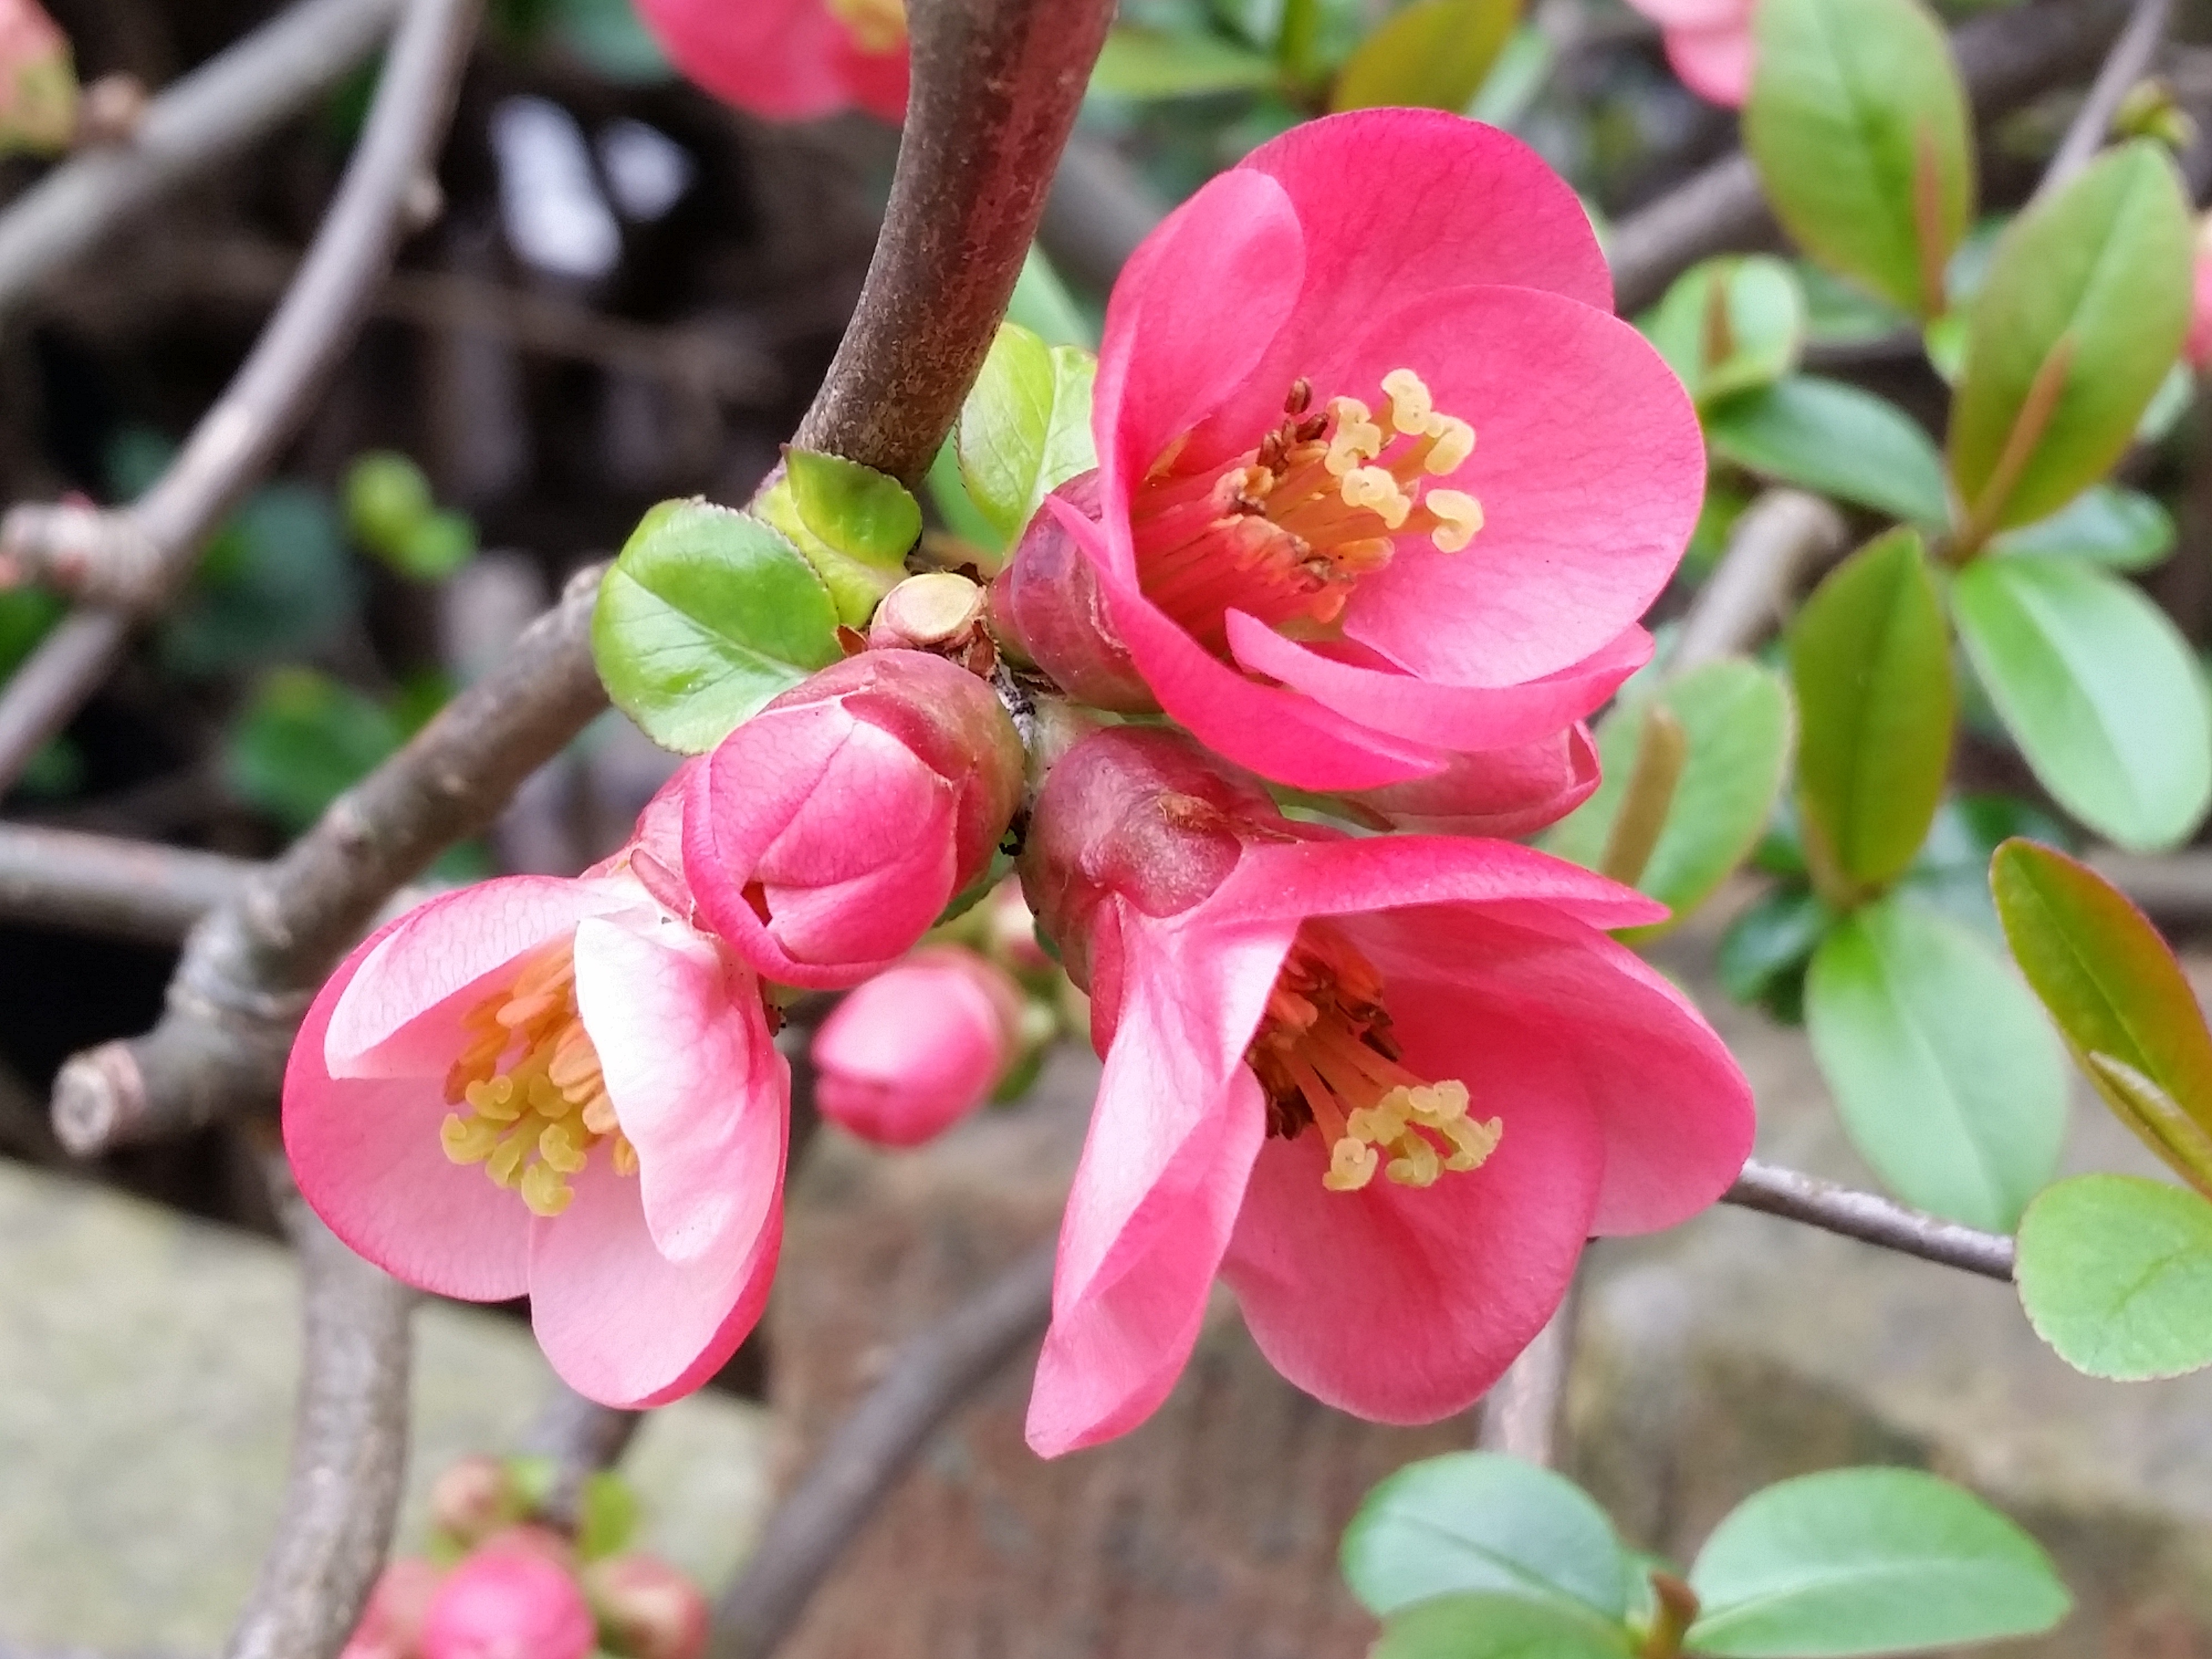
branch, blossom, plant, fruit, flower, bloom, food, spring, produce, botany, pink, flora, shrub, macro photography, quince, flowering plant, land plant